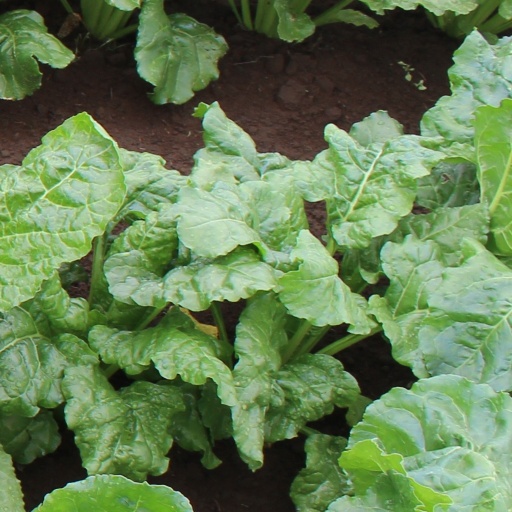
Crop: sugar beet